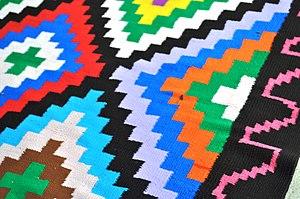
Margoum This is an image of Cultural Fashion or Adornment from Tunisia
Le margoum ou mergoum est un tissage de laine utilisé comme tapis de sol dont les origines sont arabo-berbères. Il se distingue du kilim par les regma, des motifs tissés qui le décorent.